Zappos

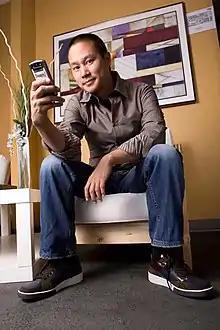
Zappos former CEO Tony Hsieh

Zappos was founded in 1999 by Nick Swinmurn. Swinmurn launched the company with Tony Hsieh and Alfred Lin, who invested $2 million through their investment firm Venture Frogs. The company was officially launched online in 1999 as ShoeSite.com.